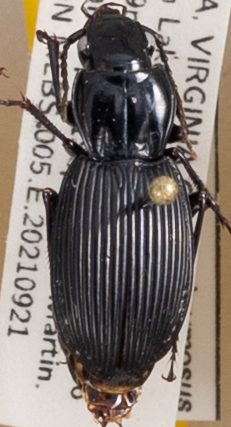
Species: Pterostichus lachrymosus
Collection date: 2021-09-21
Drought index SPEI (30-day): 1.46
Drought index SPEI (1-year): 0.688
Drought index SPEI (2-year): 1.69